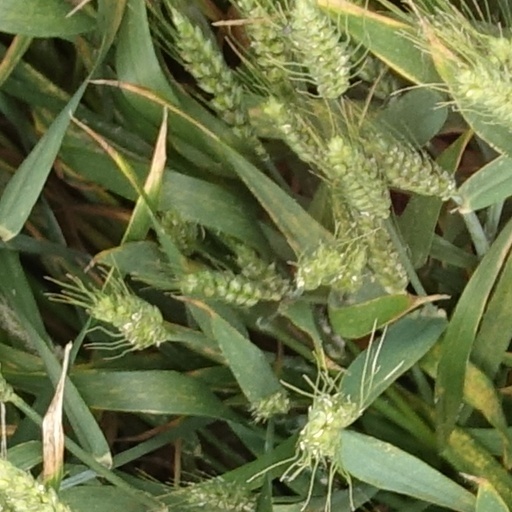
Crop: wheat